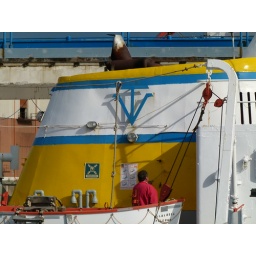
small tanker ship  built 1962 in norway. today employed in carring water betewen napoli and eolie islands. nap 2010